Cargo

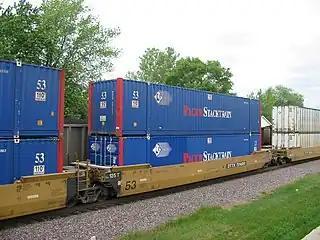
An articulated double-stack well car owned by the TTX Company. The capacity car is a Gunderson Maxi-IV.

In transportation, cargo refers to goods transported by land, water or air, while freight refers to its conveyance. In economics, freight refers to goods transported at a freight rate for commercial gain. The term cargo is also used in case of goods in the cold-chain, because the perishable inventory is always in transit towards a final end-use, even when it is held in cold storage or other similar climate-controlled facilities, including warehouses.